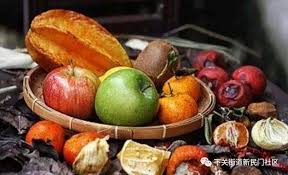
Waste category: biological